Alt-right

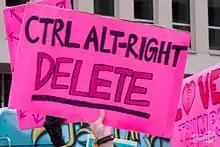
A placard criticizing the alt-right displayed at the 2017 Women's March

In August 2016, Trump appointed Bannon to lead his election campaign. This was swiftly condemned in a Reno, Nevada speech given by the Democratic Party's nominee for the presidency, Hillary Clinton. She highlighted Bannon's claim that "Breitbart" was "the platform for the alt-right", describing the movement as "an emerging racist ideology" and warning that "a fringe element has effectively taken over the Republican Party". Attacking the alt-right as "racist ideas[...] anti-Muslim, anti-immigrant, anti-women ideas", she accused Trump of taking them "mainstream". Clinton said that while half of Trump's supporters were decent individuals "desperate for change", the other half represented a "basket of deplorables".